Battle of Ērģeme

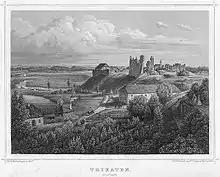
Trikāta Castle, near the camp of the Livonian Confederation forces

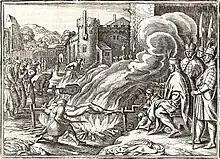
Ivan the Terrible tortures his rivals in Livonia

Troops of the Livonian Confederation under the command of Philipp Schall von Bell – the Land Marshal of the Livonian Order and the Commander of Riga – gathered near the settlement of Trikāta to repel the Russian forces invading Livonia. On August 2, thirty knights set off to collect fodder within a distance of about 27 km from their camp. On the other side of the river they suddenly came across a Russian guard of 500 men. Both sides opened fire; as a result of the skirmish, one Russian was killed and the rest retreated across the meadow to the main army, alerting them. Eighteen Livonian knights turned back for reinforcements, and twelve stayed behind to pursue the retreating enemy. As soon as they saw Russia's main force, they also turned back and rode back to the camp to alert the commanders, losing several people in the process. When the first group arrived at the camp, Philip von Bell ordered his 300 horsemen to attack the Russians, expecting to find approximately 500 of them. Initially, the knights successfully trampled a Russian outpost and drove the retreating enemy to the latter's main units, only to find themselves unexpectedly surrounded on all sides.